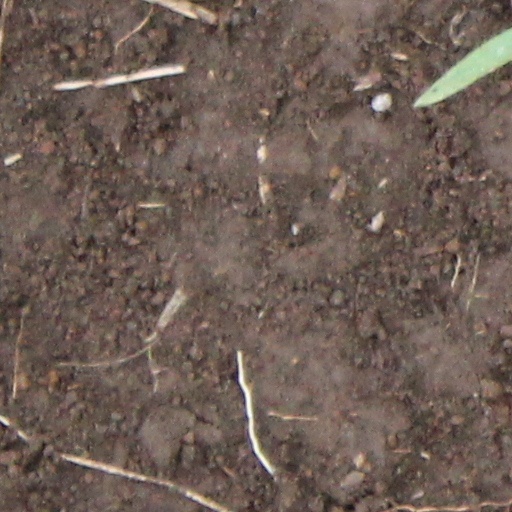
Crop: wheat